Night Train to Venice

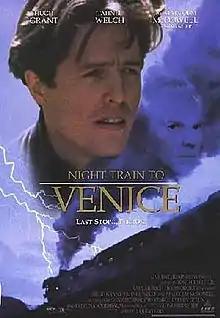
Theatrical release poster

Night Train to Venice is a 1993 German contemporary gothic-horror film directed by Carlo U. Quinterio. This international production was a cooperation of British, Italian, and German artists, including Hugh Grant, Malcolm McDowell, Tahnee Welch, Evelyn Opela, Kristina Söderbaum and Rachel Rice (Big Brother 9 winner). It was filmed in 1993 and released worldwide in 1995.